Visudha Mejo

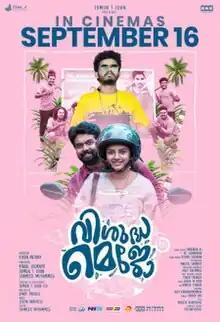
Theatrical release poster

Visudha Mejo (English: Pure Mejo) is a 2022 Indian Malayalam-language romantic drama film written and directed by Kiran Antony. The film stars Dinoy Paulose, Mathew Thomas, Lijomol Jose and Anaswara Rajan. The film was produced by Jomon T. John, Vinod Shornur, and Shameer Muhammed under the banner of CNC Cinemaas and Plan J Studios. The film's music was composed by Justin Varghese and the cinematography was handled by Jomon T. John.